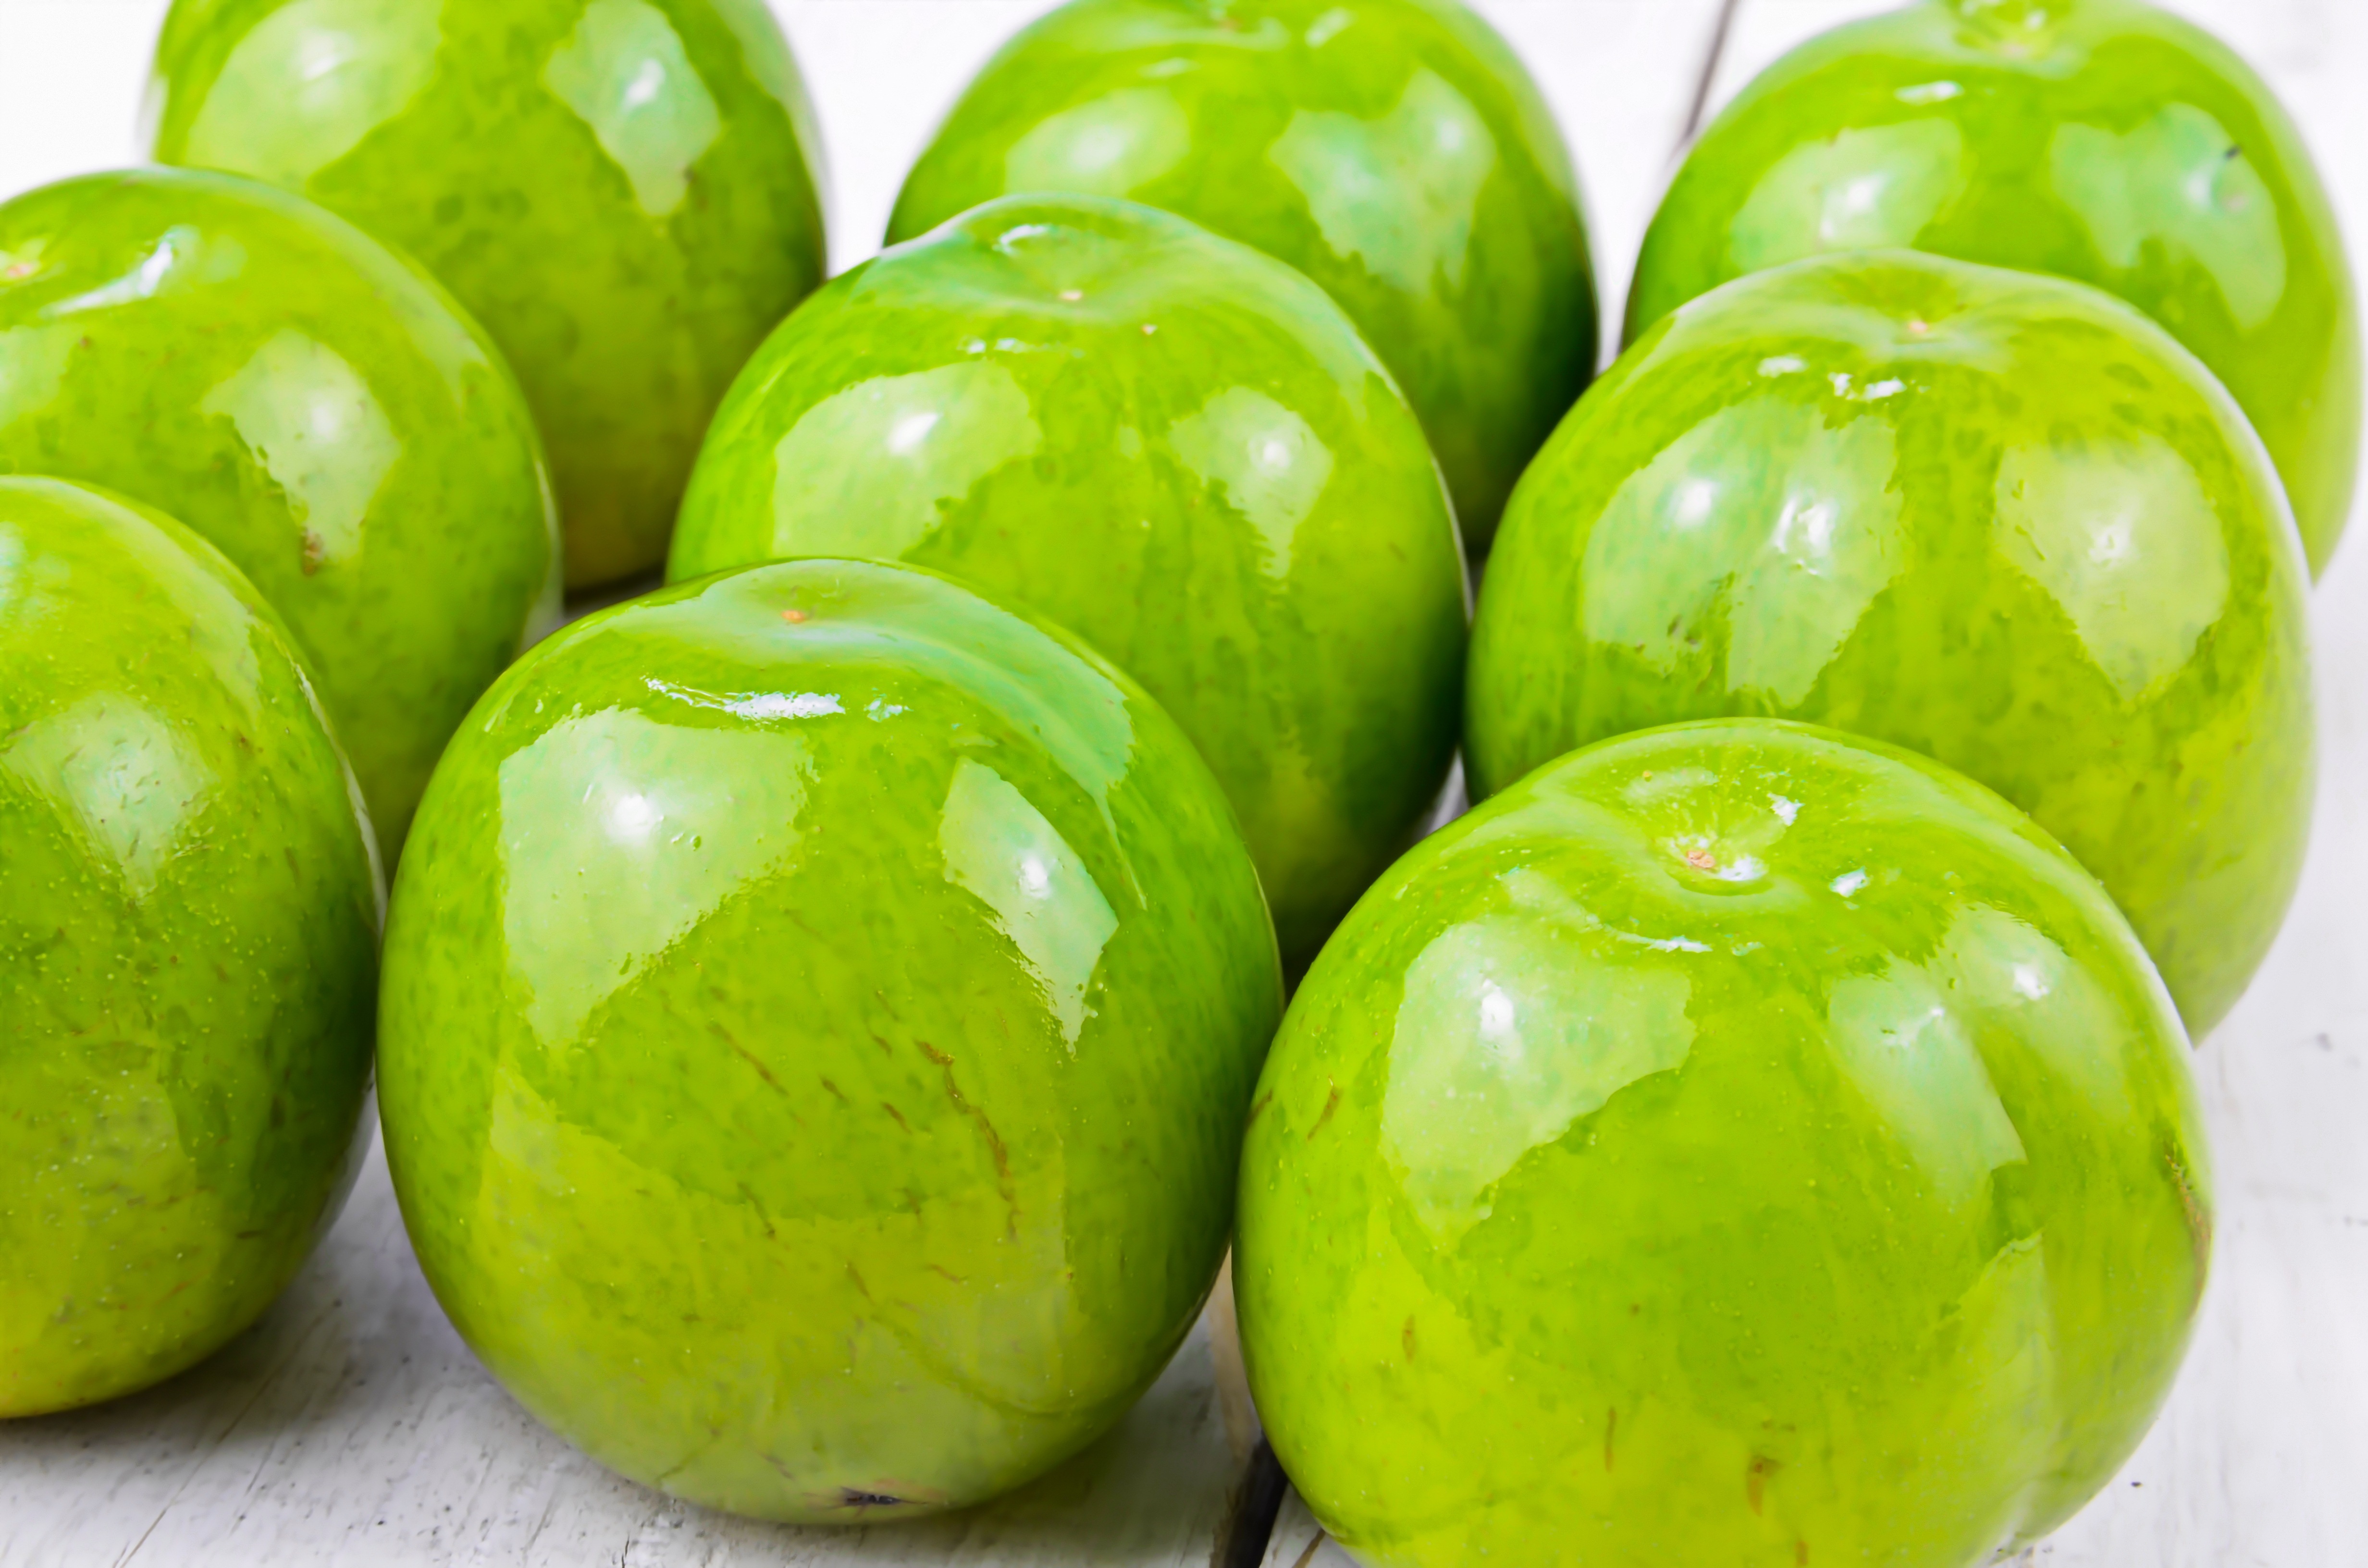
plant, fruit, food, green, produce, vegetable, macro, fresh, healthy, plum, fresh fruit, sad, eating, ball, liqueur, healthy food, vitamins, flowering plant, fruit growing, land plant